Rudolf Elsener

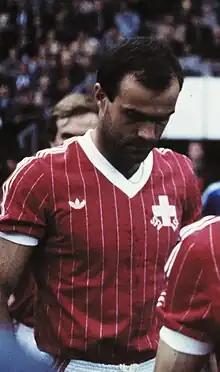
Elsener with Switzerland

Rudolf Elsener (born 18 February 1953) is a Swiss former professional footballer who played as a forward.